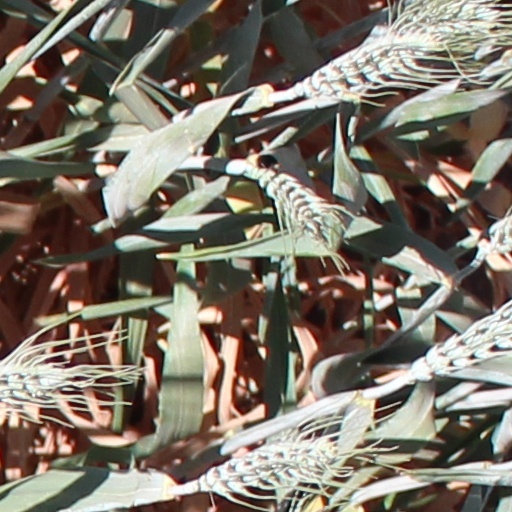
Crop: wheat